Anno 1404

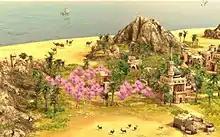
"Anno 1404" differed from previous games in the series, by allowing players to build two different styles of settlements. The latter, set within the Orient, provides various items needed to help produce goods for the main style of settlement.

As was the case in "Anno 1701", the game world is divided into two culturally distinct zones. In "Anno 1404", these zones are inspired by, though not intended to be historically accurate to, northwestern Renaissance Europe and the medieval Near East, referred to as the Occident and the Orient respectively. One of the major differences between previous entries in the series and "Anno 1404" is that players are required to build both occidental and oriental settlements simultaneously in order for the inhabitants of their settlements and available buildings to advance. Despite the addition of player-managed oriental settlements, the Occident remains the primary focus of the game. The Orient acts more of a trading partner in order for Occidental people to advance in class. In order for this to occur, Oriental goods such as spice, indigo and quartz must be produced and shipped from Oriental colonies.